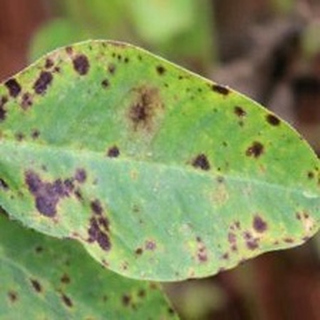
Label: groundnut_late_leaf_spot